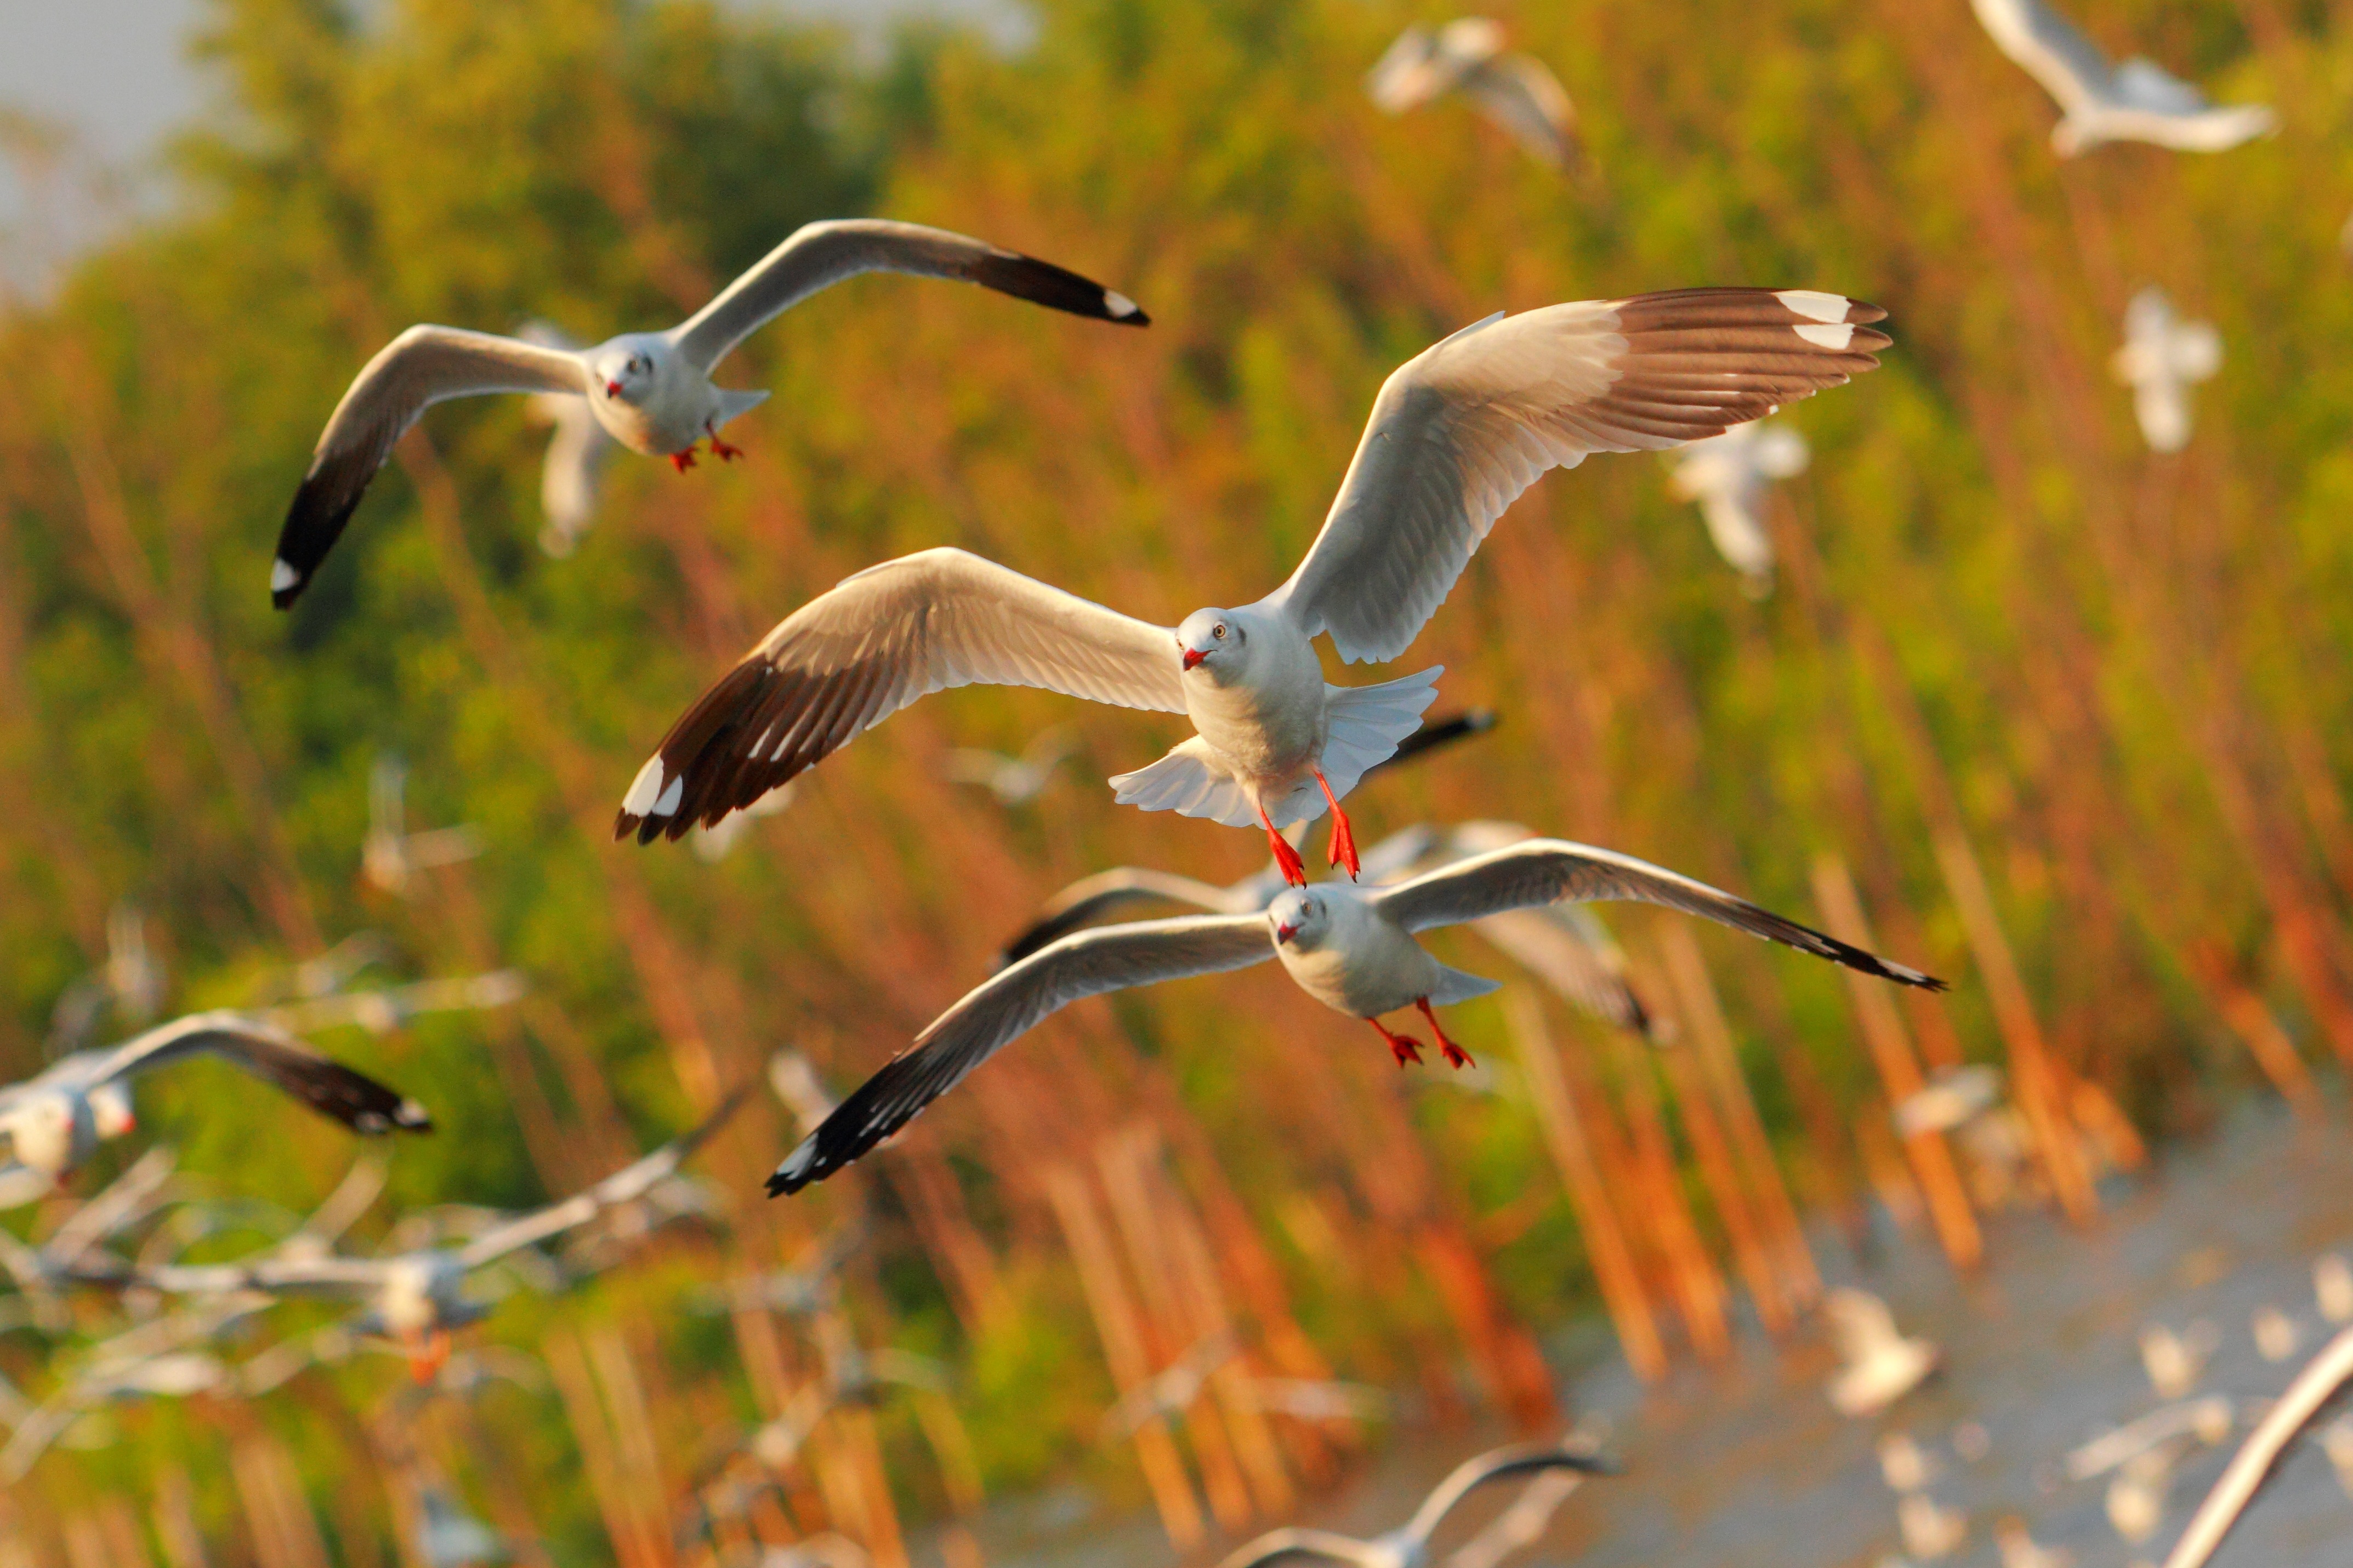
sea, nature, bird, wing, animal, seabird, seagull, wildlife, gull, beak, fauna, ornithology, vertebrate, bird flight, bang pu